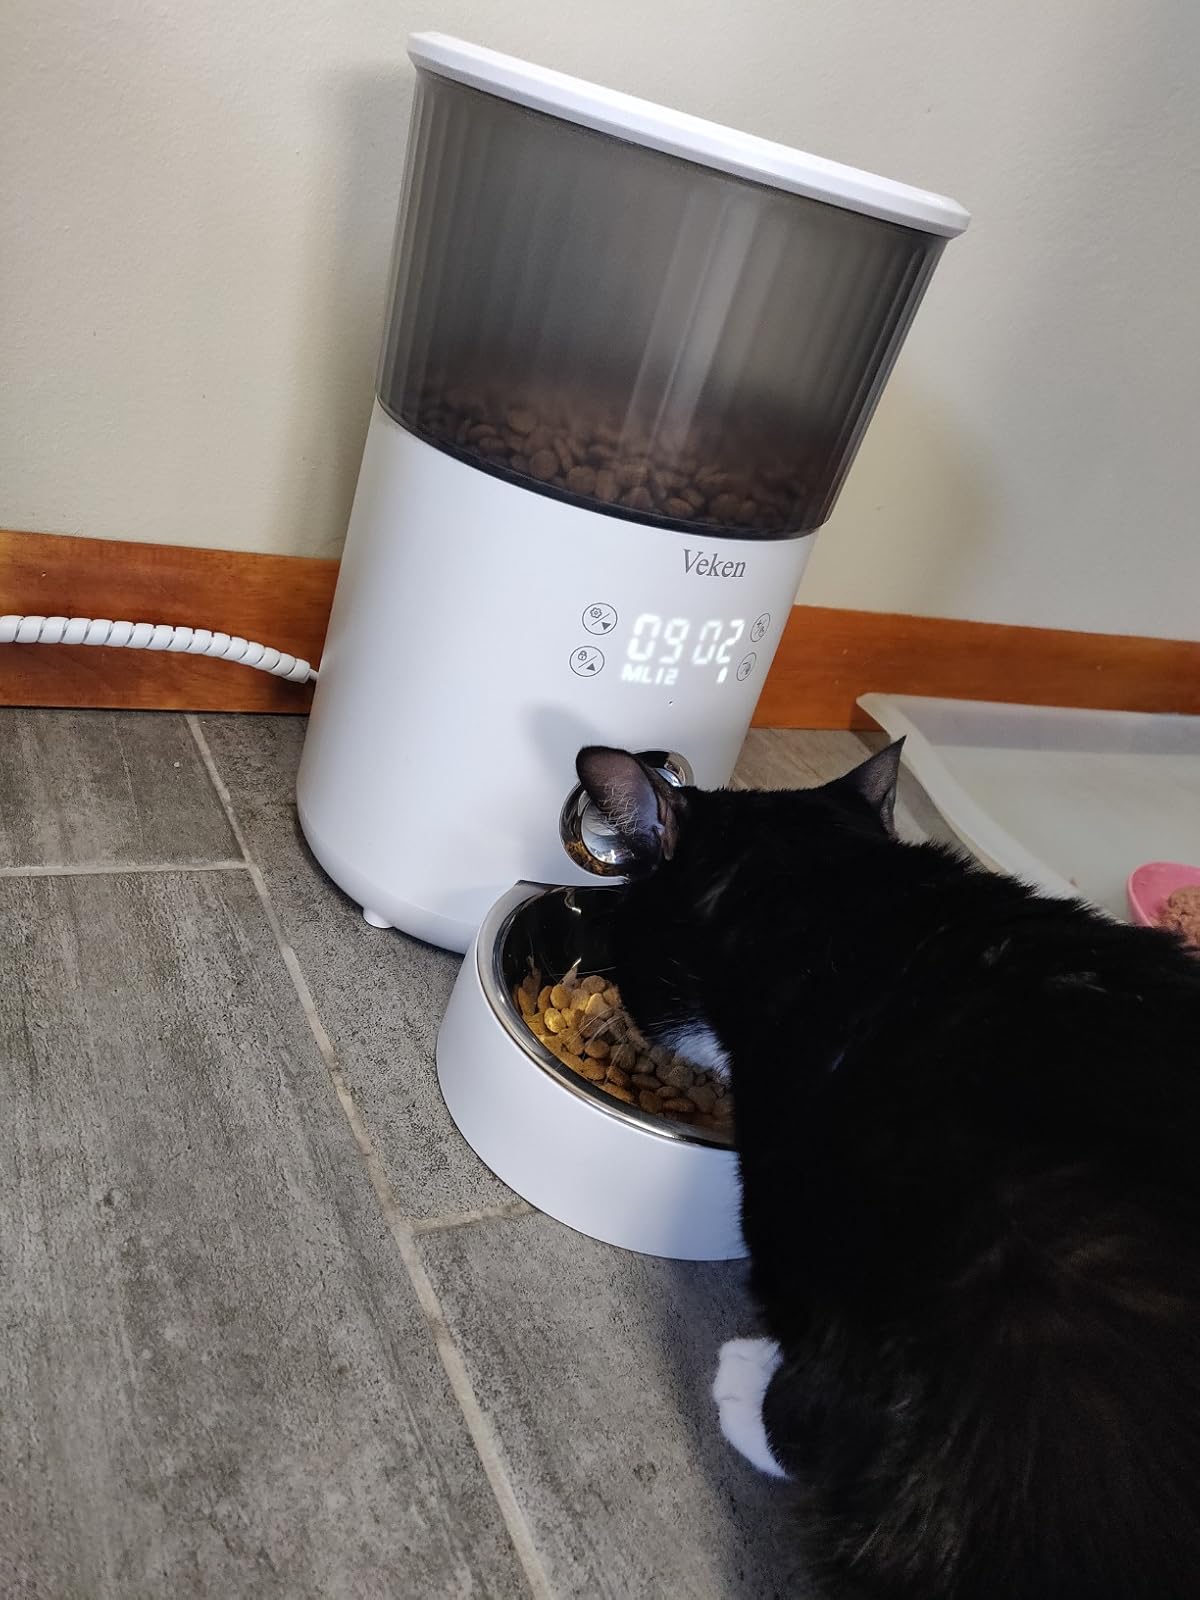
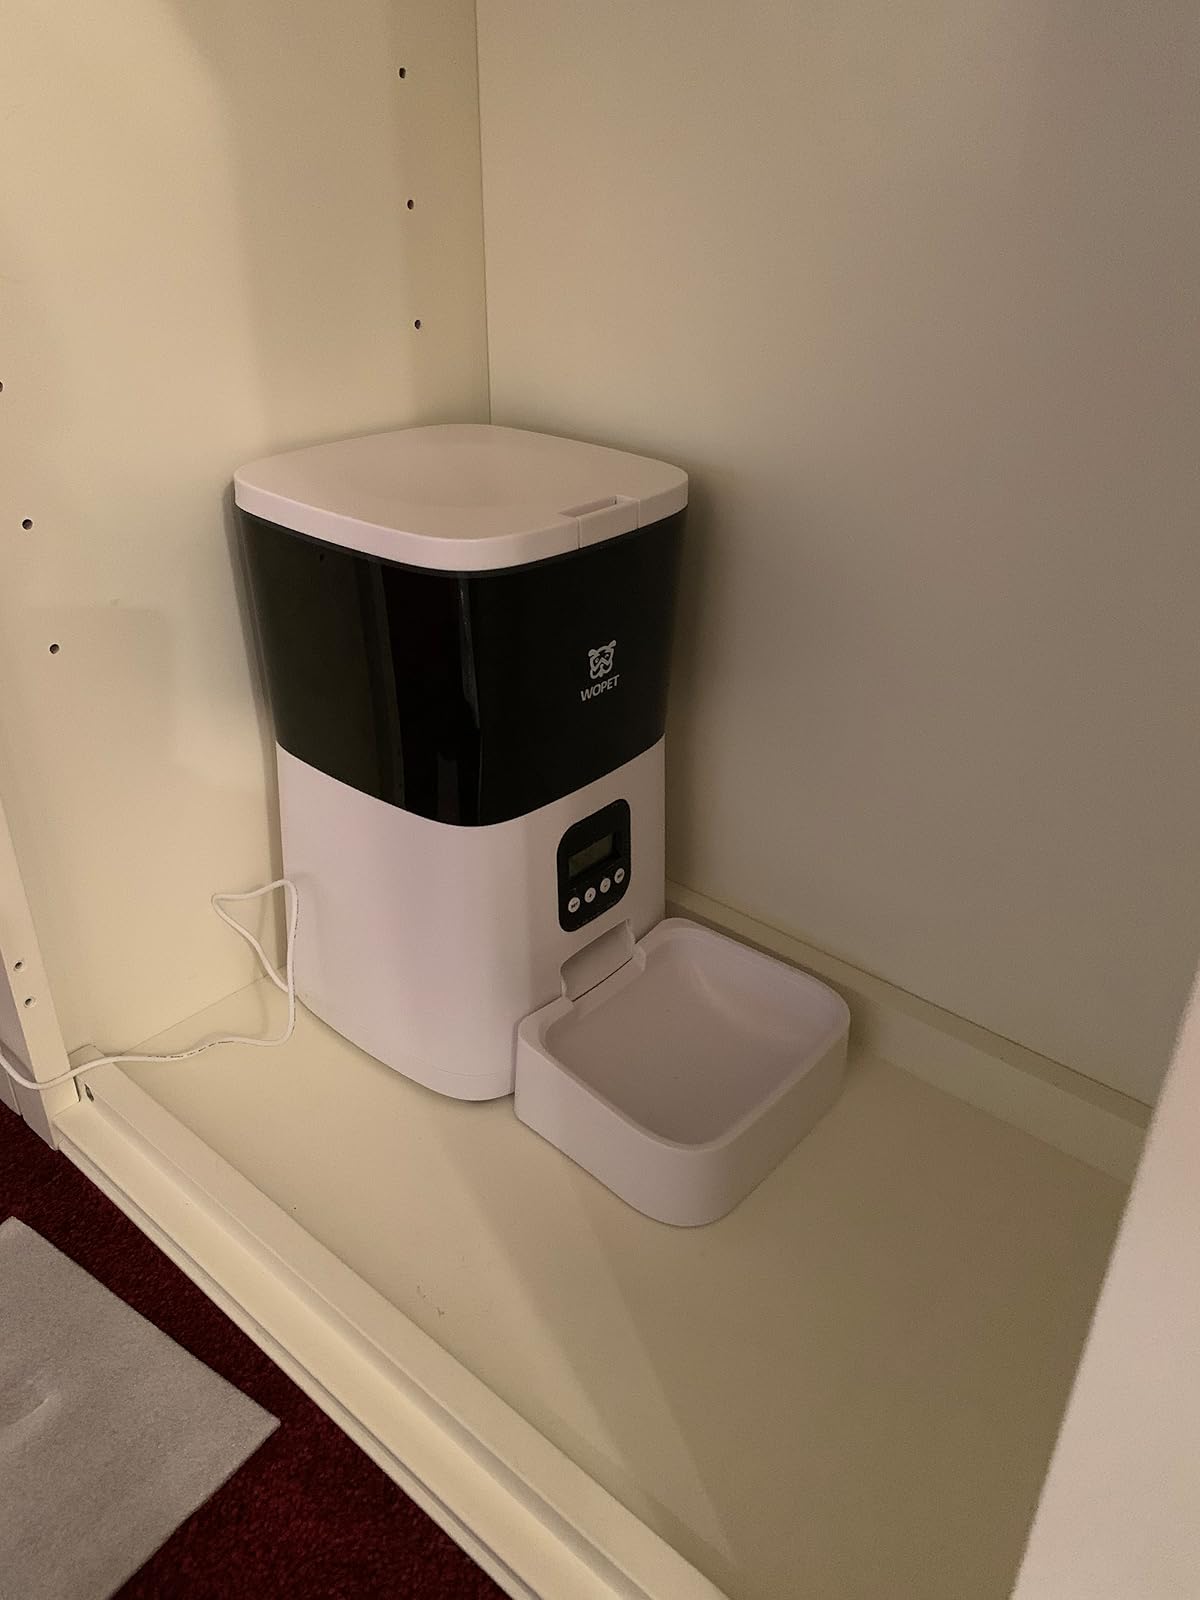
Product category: items_feeder
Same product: no